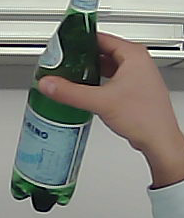
Product: sanpellegrino_water